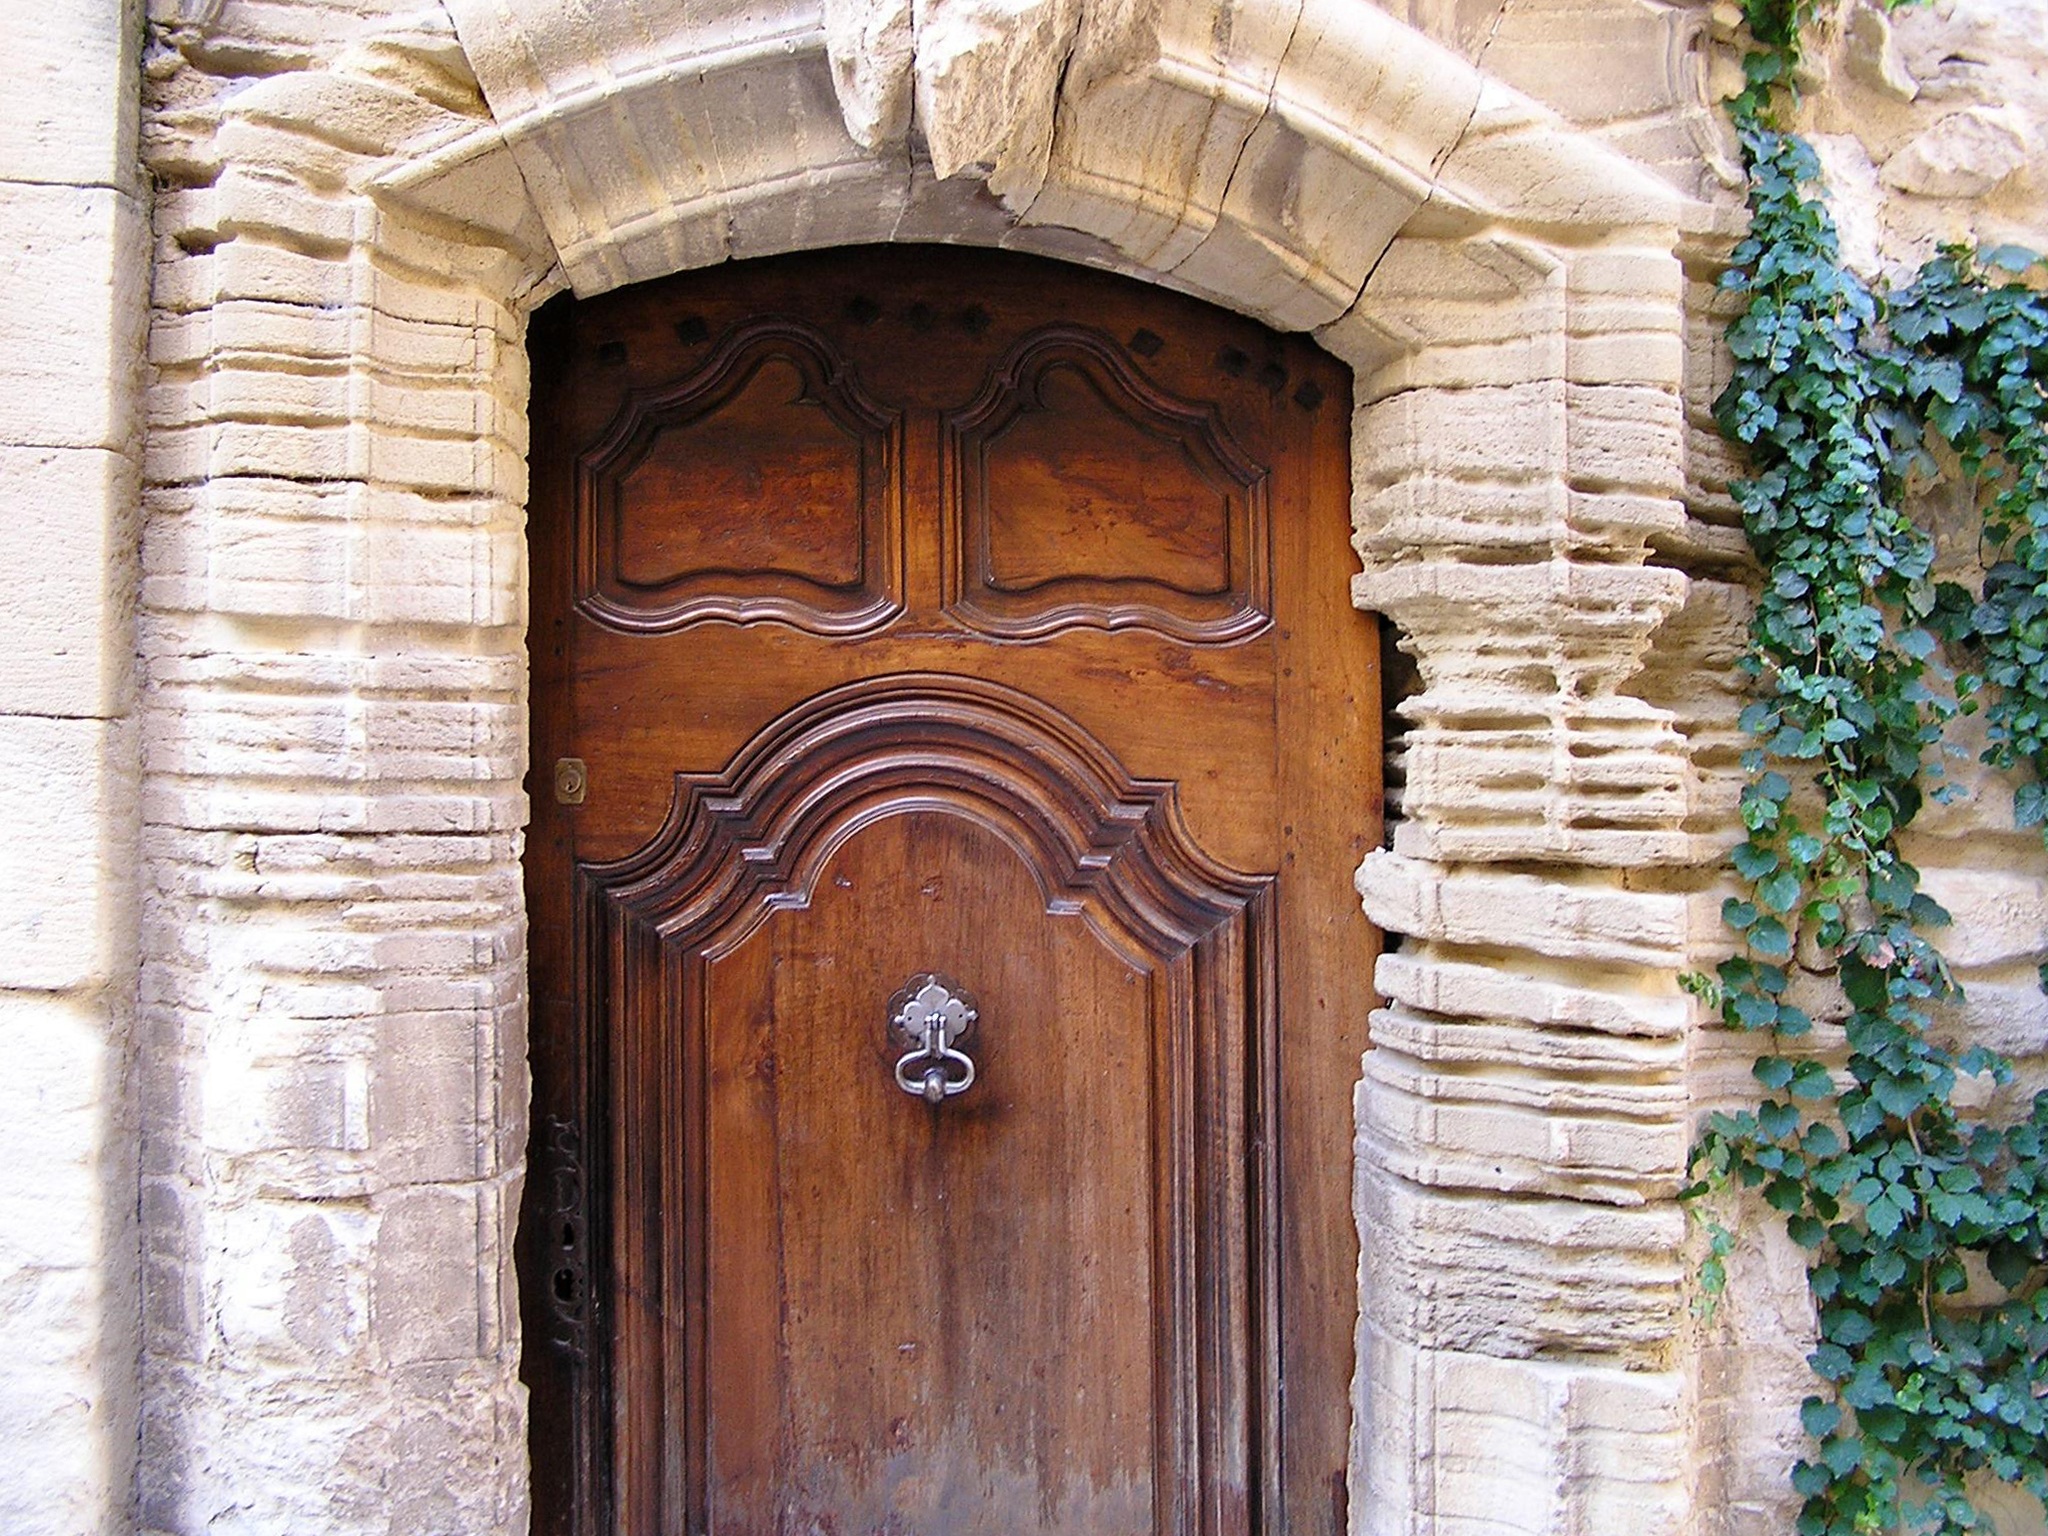
architecture, wood, antique, house, window, old, wall, arch, holiday, romantic, facade, gate, door, goal, ornament, front door, wooden door, design, nostalgic, input, house entrance, historically, old door, ornaments, portal, hof, fitting, south of france, entrance door, ancient history, liberon